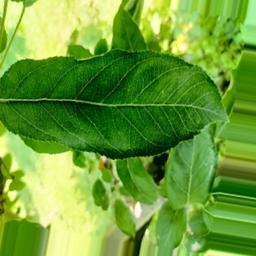
Label: Healthy